Svayam Bhagavan

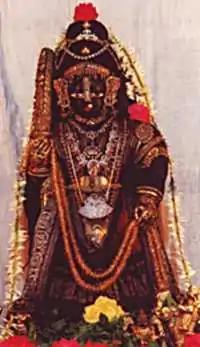
The deity of Tulasi Krishna at Udupi. Krishna is the main deity worshipped by the followers of Madhvacharya.

Rūpa Gosvāmī has described the ' in his ': "The form of the Supreme Personality of Godhead that does not depend on other forms is called ', the original form."